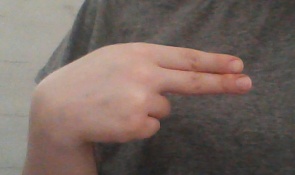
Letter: ain